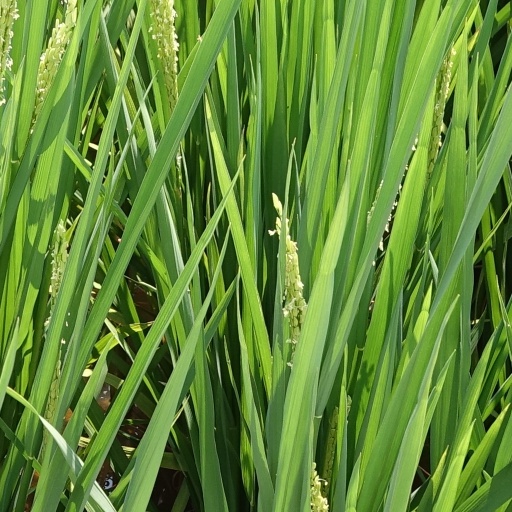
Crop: rice